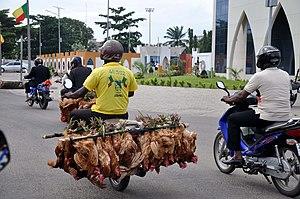
this zemidjan sells the chickens for the new year celebrations and at the same time takes the passengers too This is an image with the theme ""Africa on the Move or Transport"" from: Benin"
L'agriculture est la première source de richesse du Bénin. Les services constituent le secteur le plus important de l'économie béninoise et sont suivis par l'agriculture. Elle contribue pour 32,7 % en moyenne au PIB, 75 % aux recettes d’exportation, 15 % aux recettes de l’État et fournit environ 70 % des emplois. Elle contribue aussi et surtout à assurer la sécurité alimentaire du pays.
Le zémidjan, qui signifie en langue locale fon « emmène-moi vite » est une moto-taxi que l'on trouve au Bénin avant les années 1990. Il est répandu dans toute l'Afrique de l'Ouest et en Asie.